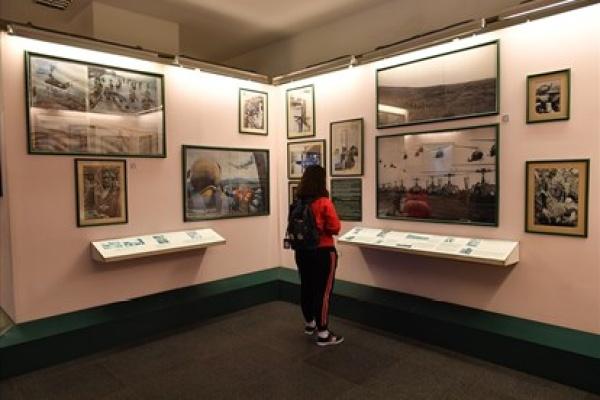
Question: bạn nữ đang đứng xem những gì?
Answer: bạn nữ đang đứng xem những bức tranh